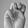
ASL letter: M